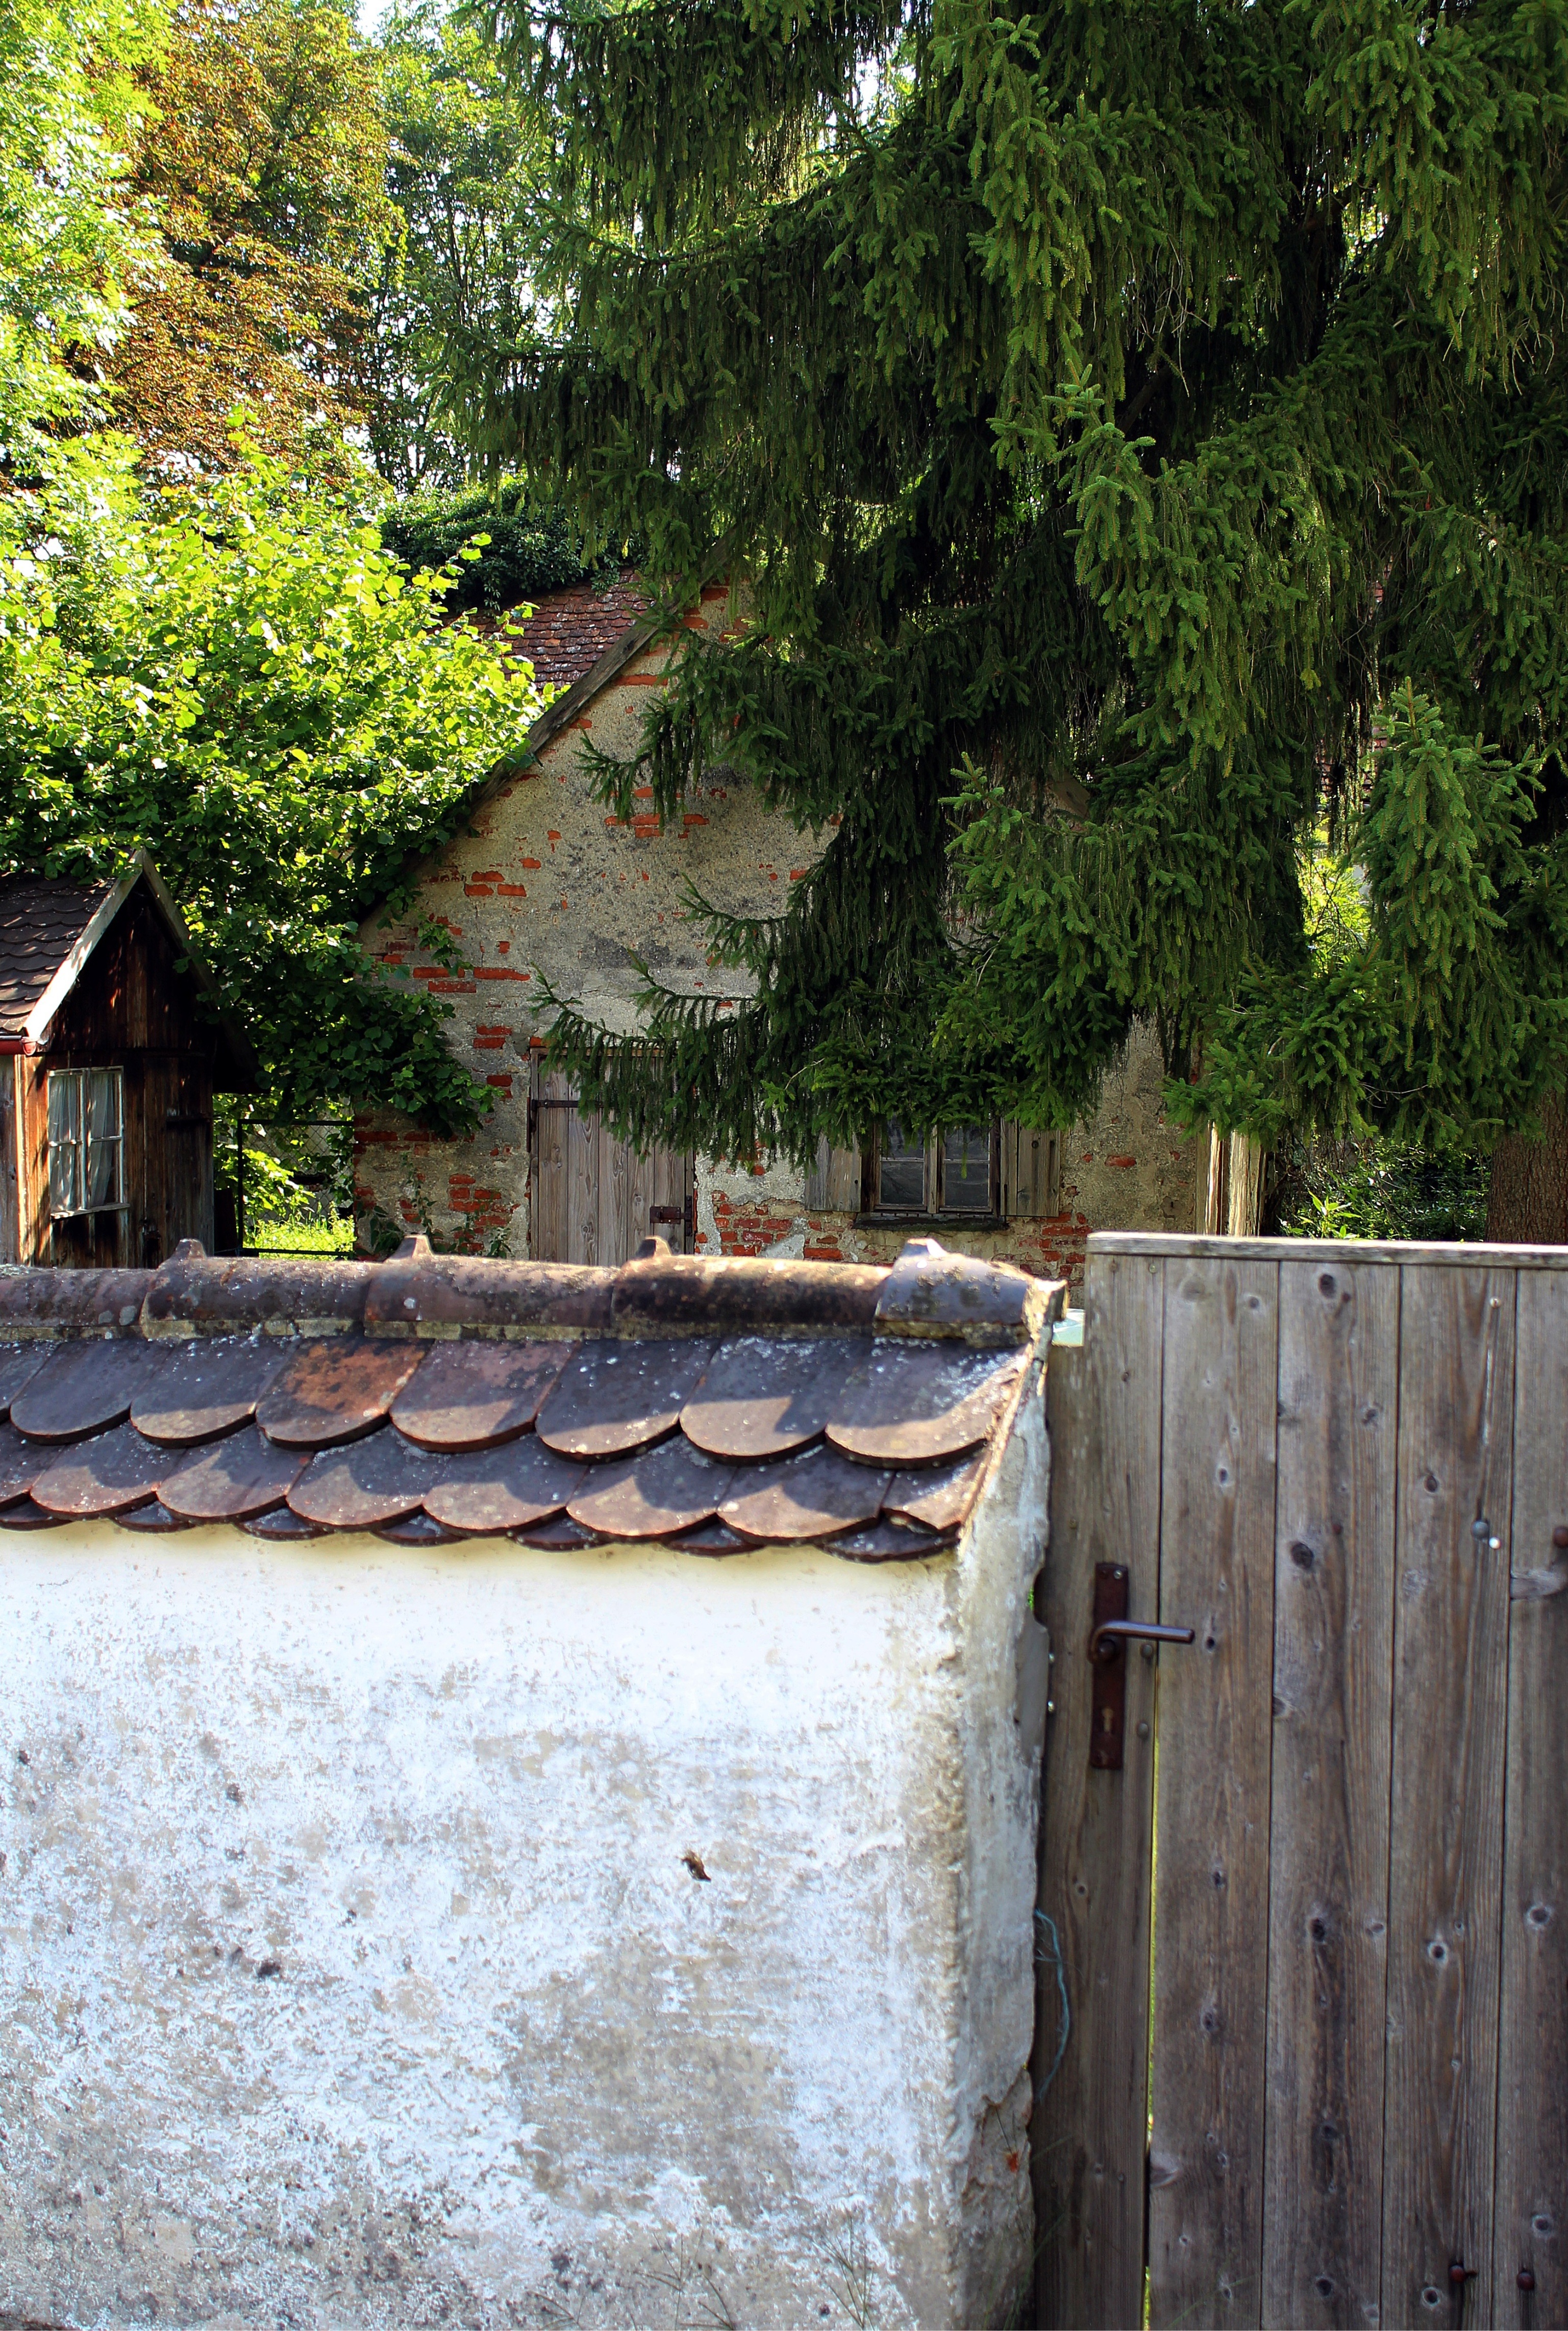
tree, wood, house, home, wall, hut, cottage, backyard, romantic, garden, old house, wooden door, yard, rural area, garden wall, wooden gate, garden door, outdoor structure